Conquistador

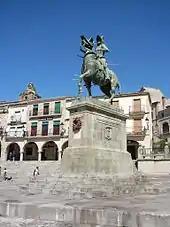
Bronze equestrian statue of Francisco Pizarro in Trujillo, Spain

While technological superiority, military strategy and forging local alliances played an important role in the victories of the conquistadors in the Americas, their conquest was greatly facilitated by Old World diseases: smallpox, chicken pox, diphtheria, typhus, influenza, measles, malaria, and yellow fever. The diseases were carried to distant tribes and villages. This typical path of disease transmission moved much faster than the conquistadors, so that as they advanced, resistance weakened. Epidemic disease is commonly cited as the primary reason for the population collapse. The American natives lacked immunity to these infections.